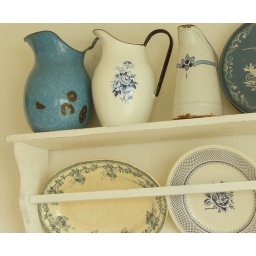
i got this blue rose enamel pitcher (middle) from Auer dult in Munchen, it is originally from Poland.